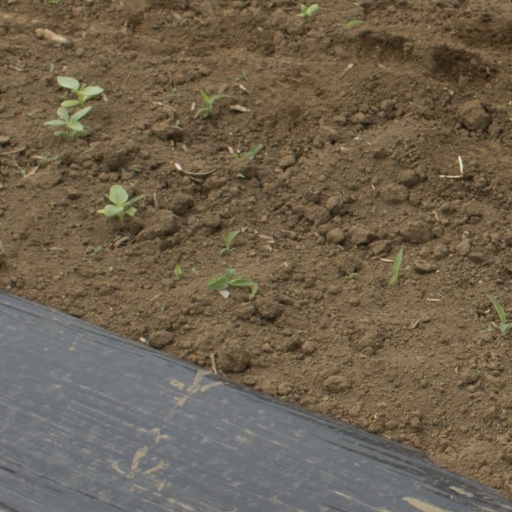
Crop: Jerusalem artichoke